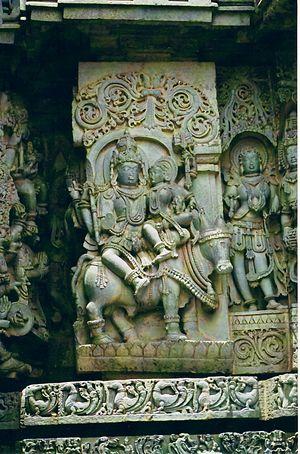
Le Hoysaleśvara à Halebîd, en Inde est un double temple Hindou dédié à Shiva et à la déesse Pârvatî, construit au XIIᵉ siècle par le souverain de la dynastie Hoysala Vishnuvardhana. Il est célèbre pour la finesse de ses sculptures.